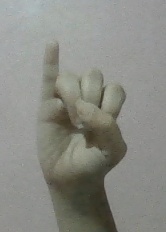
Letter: meem